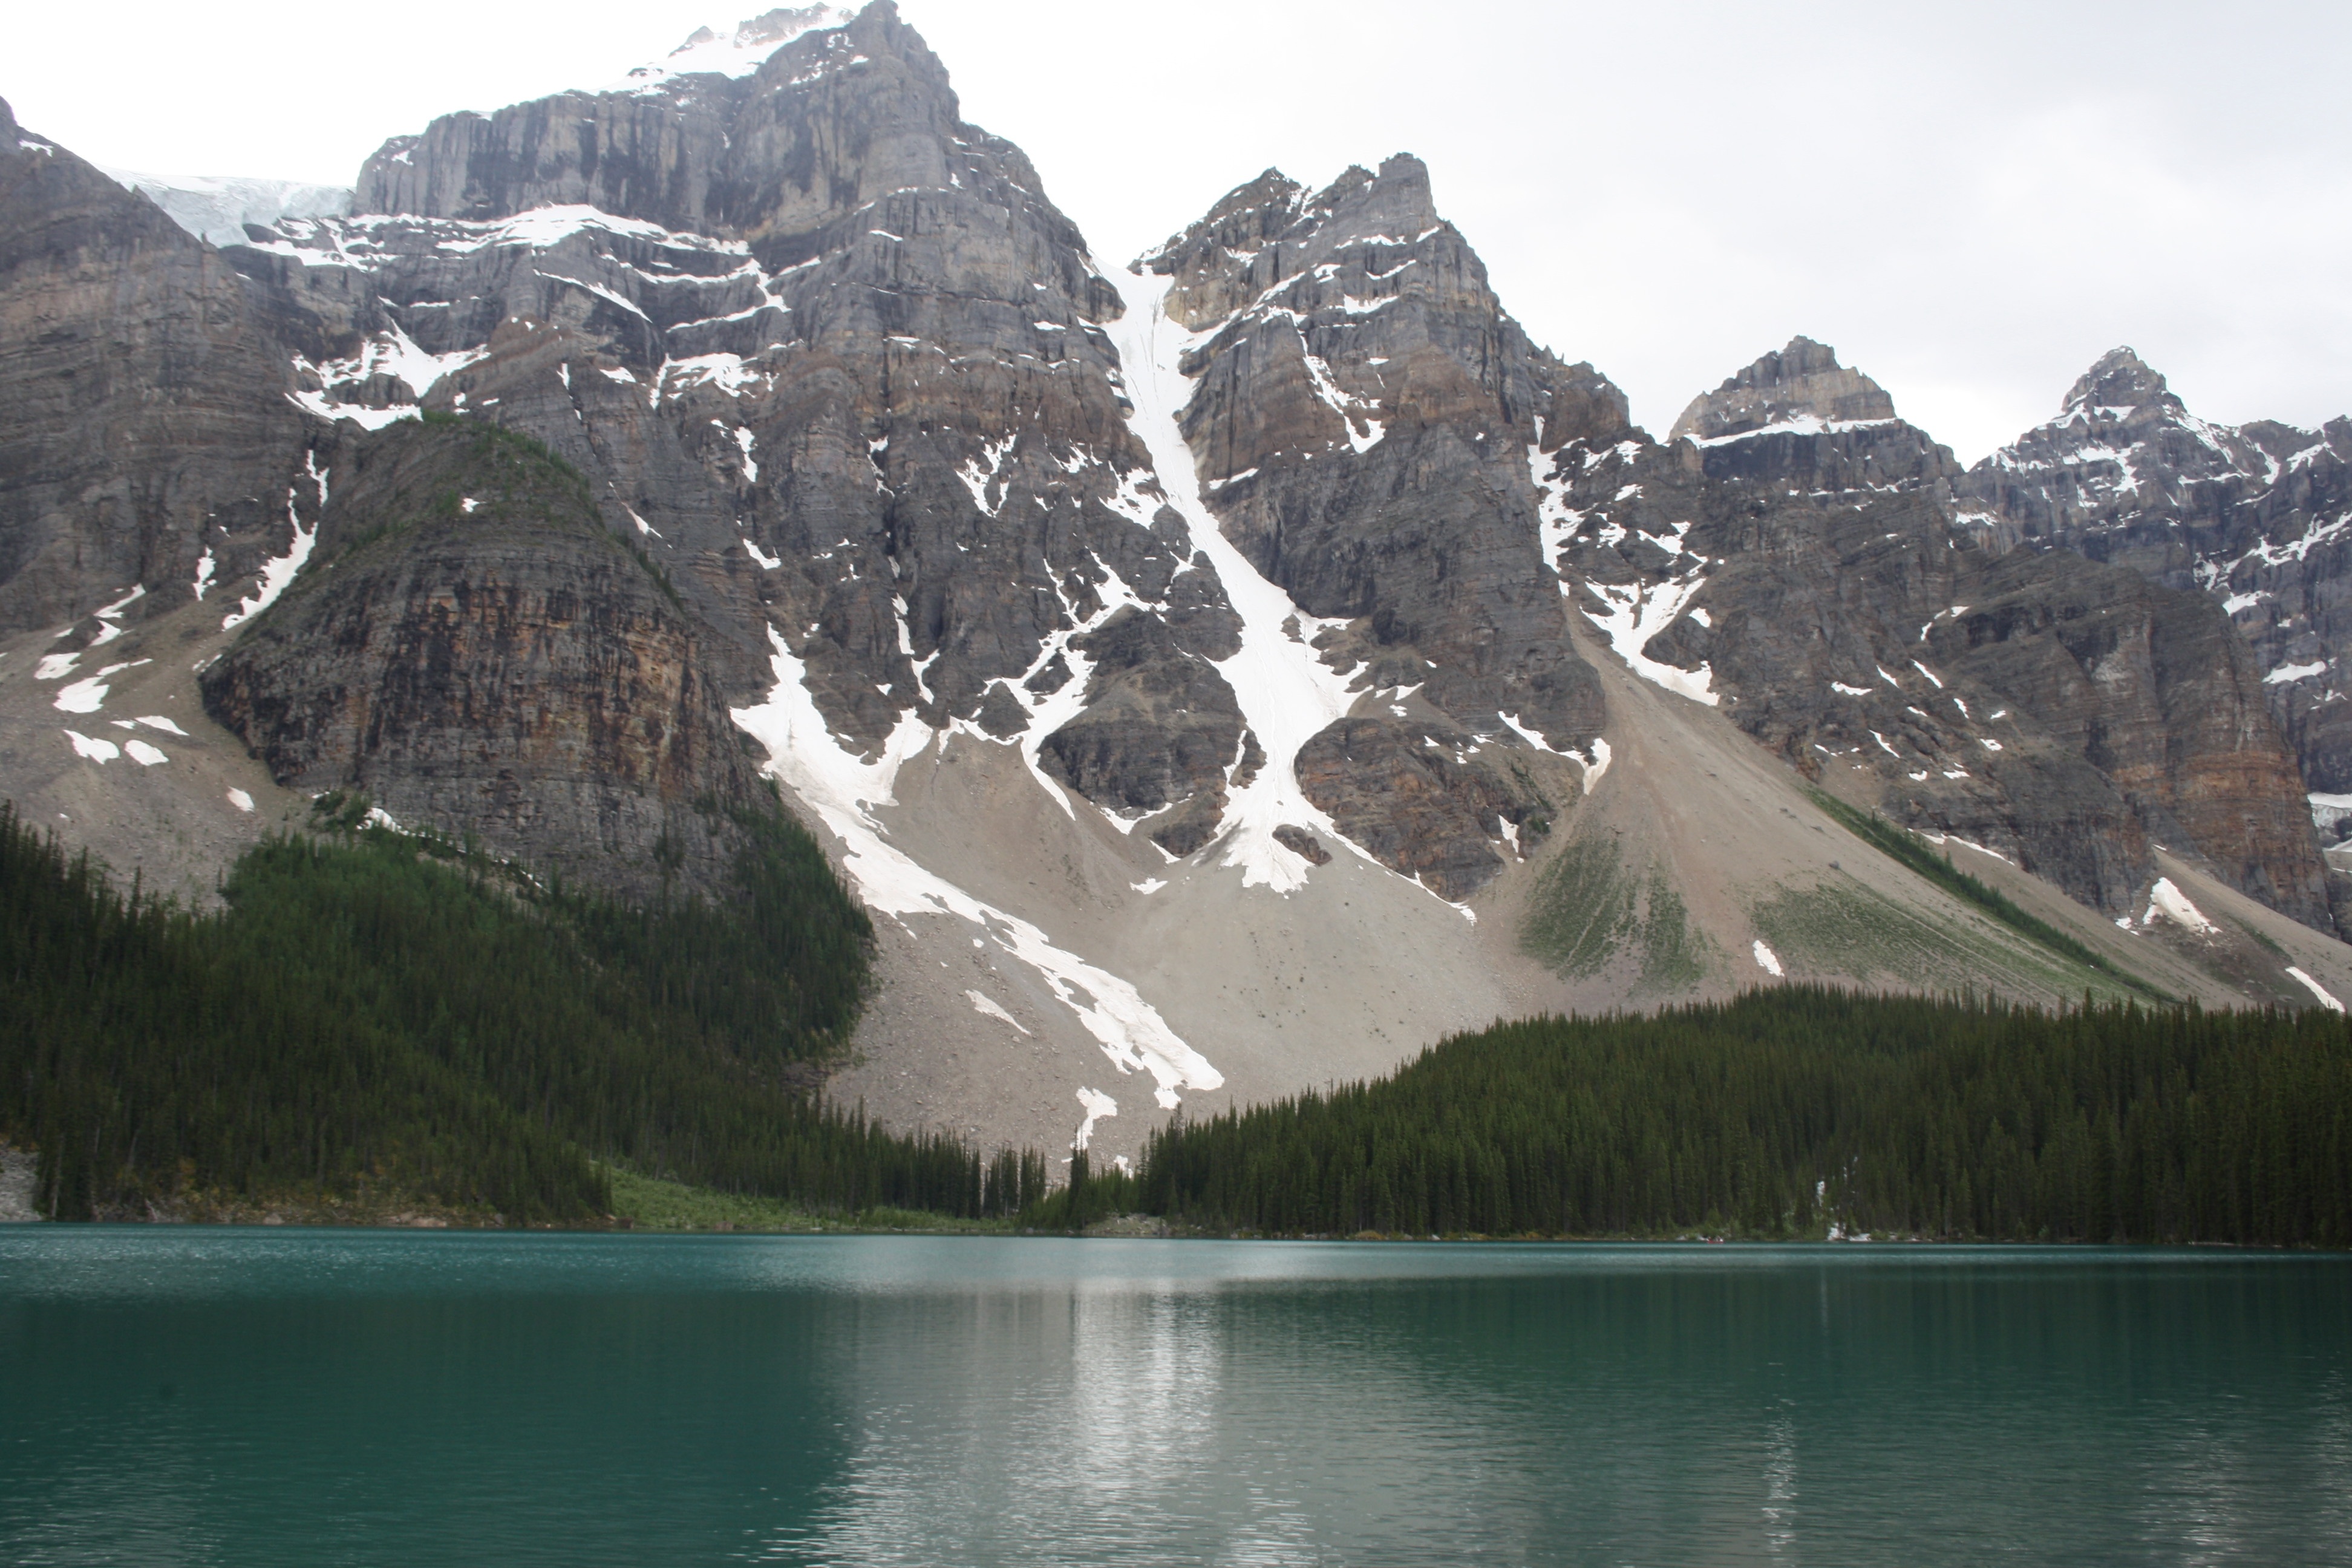
mountain, lake, mountain range, glacier, fjord, reservoir, alps, canada, rockies, fell, cirque, loch, crater lake, moraine, landform, mountain pass, geographical feature, mountainous landforms, glacial landform